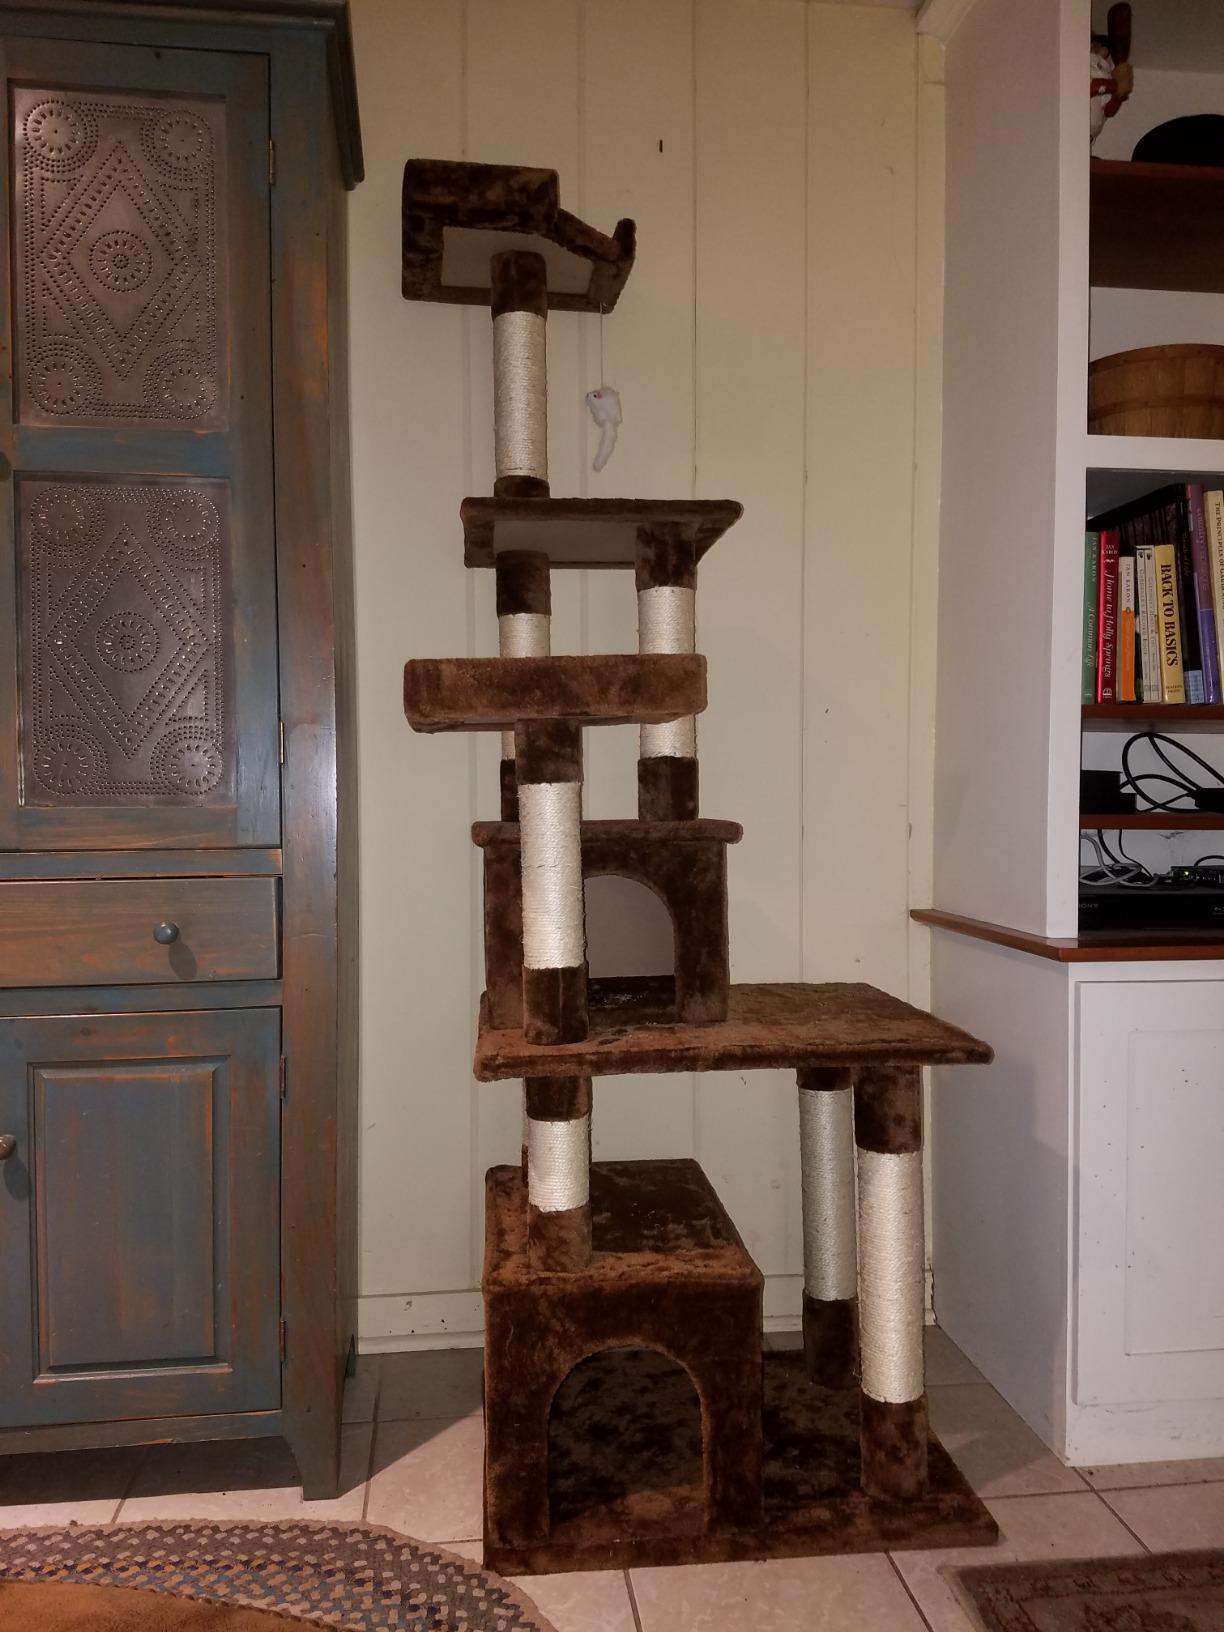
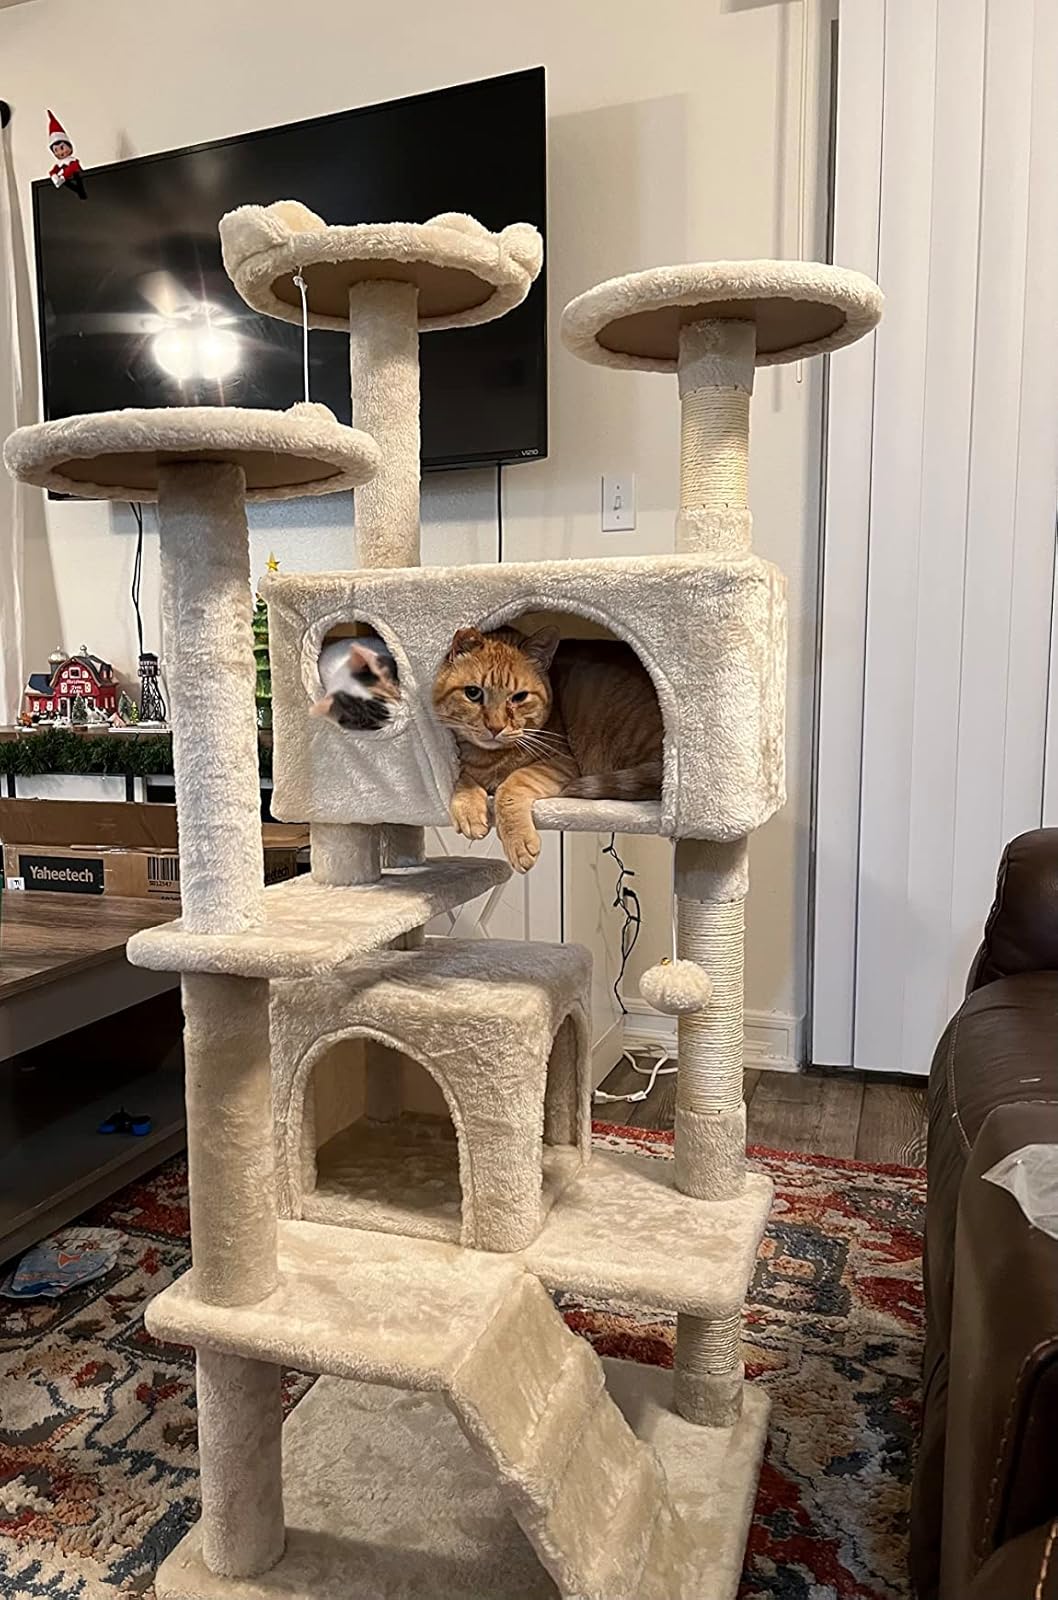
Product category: items_cat tree
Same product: no